James E. Hayes

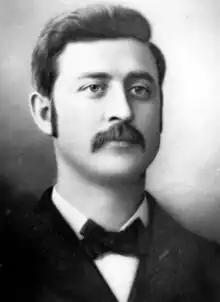
James E. Hayes

James E. Hayes (August 10, 1865 – February 8, 1898) was an American politician and the third Supreme Knight of the Knights of Columbus from March 2, 1897, to February 8, 1898.